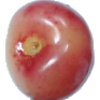
Label: Cherry Rainier 1